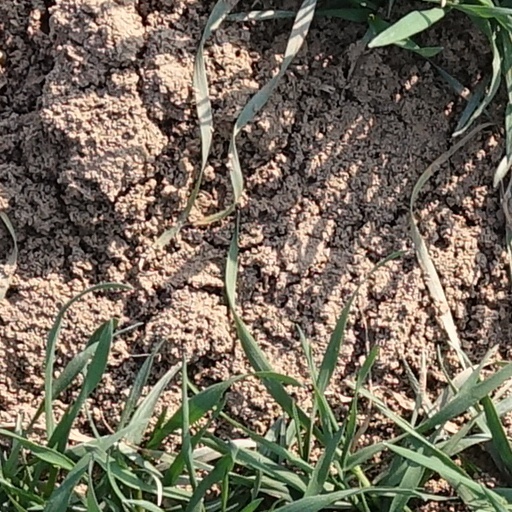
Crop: wheat